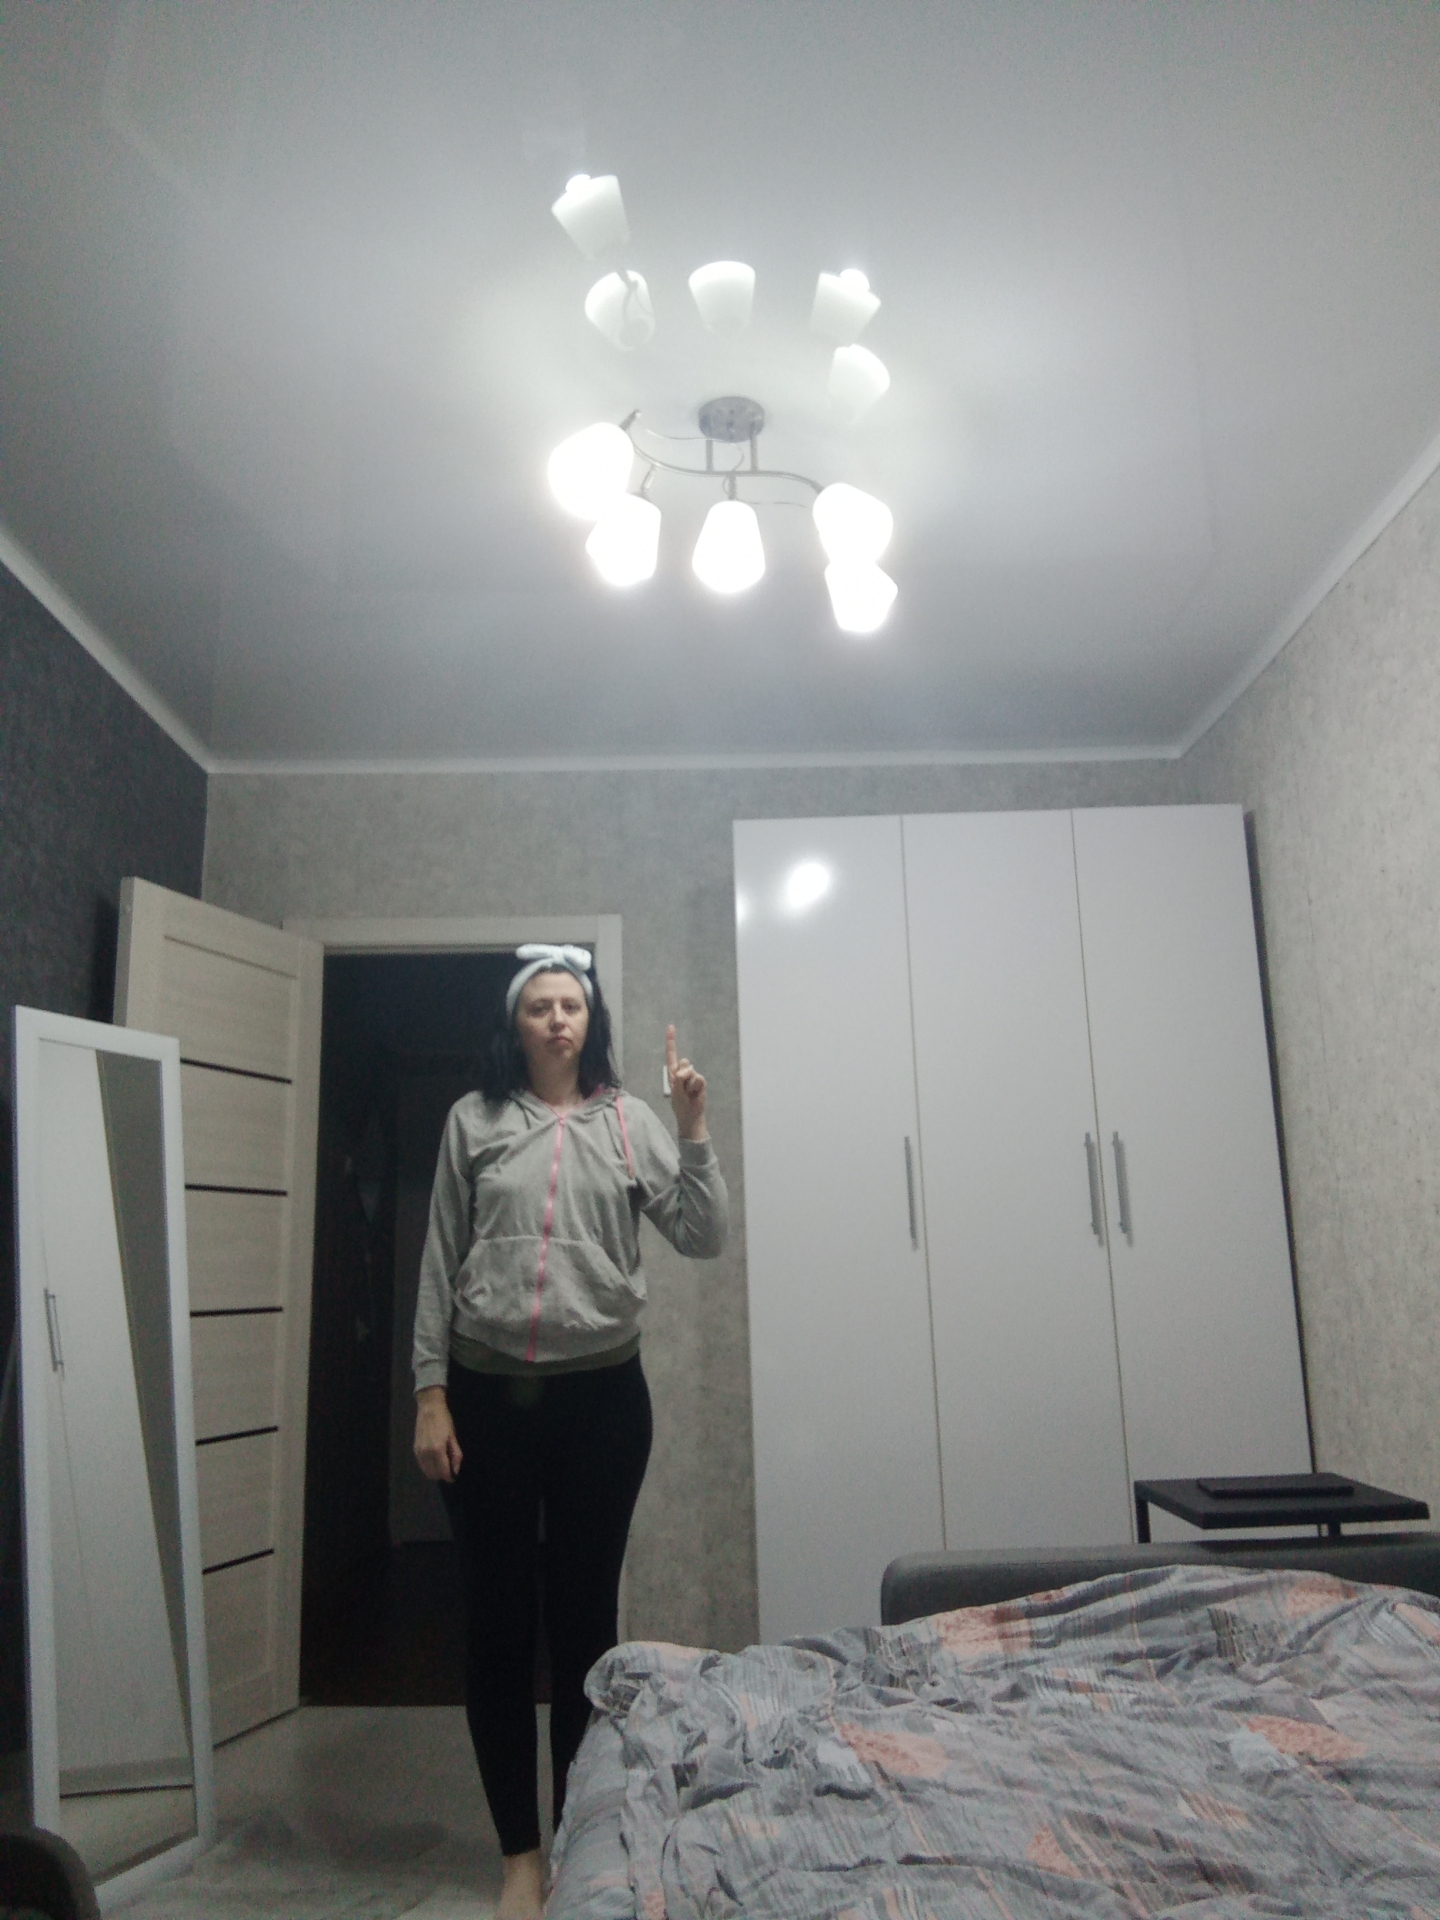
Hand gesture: one